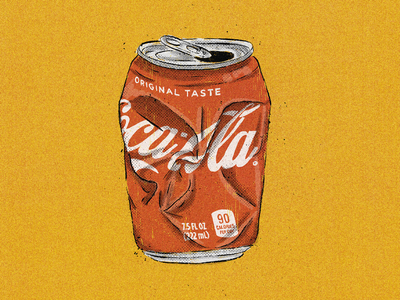
Label: metal